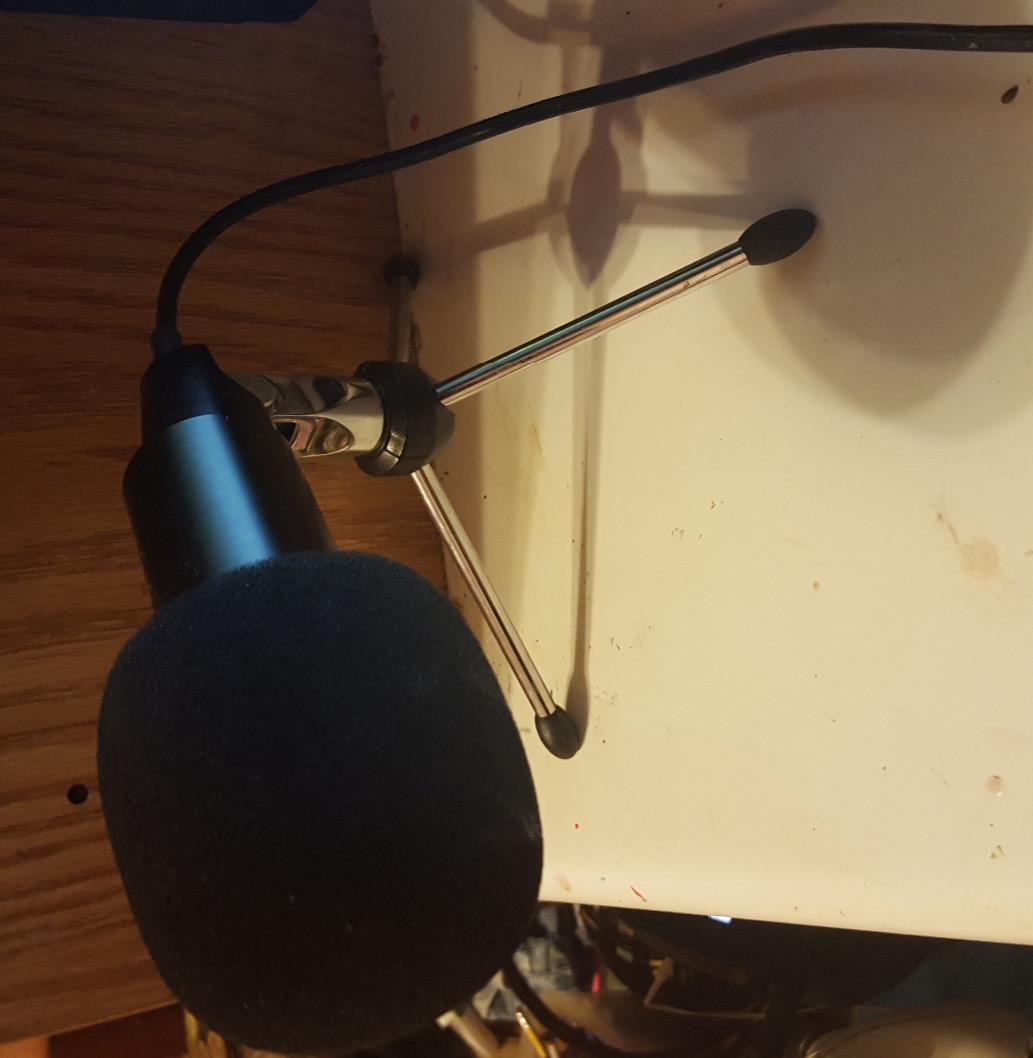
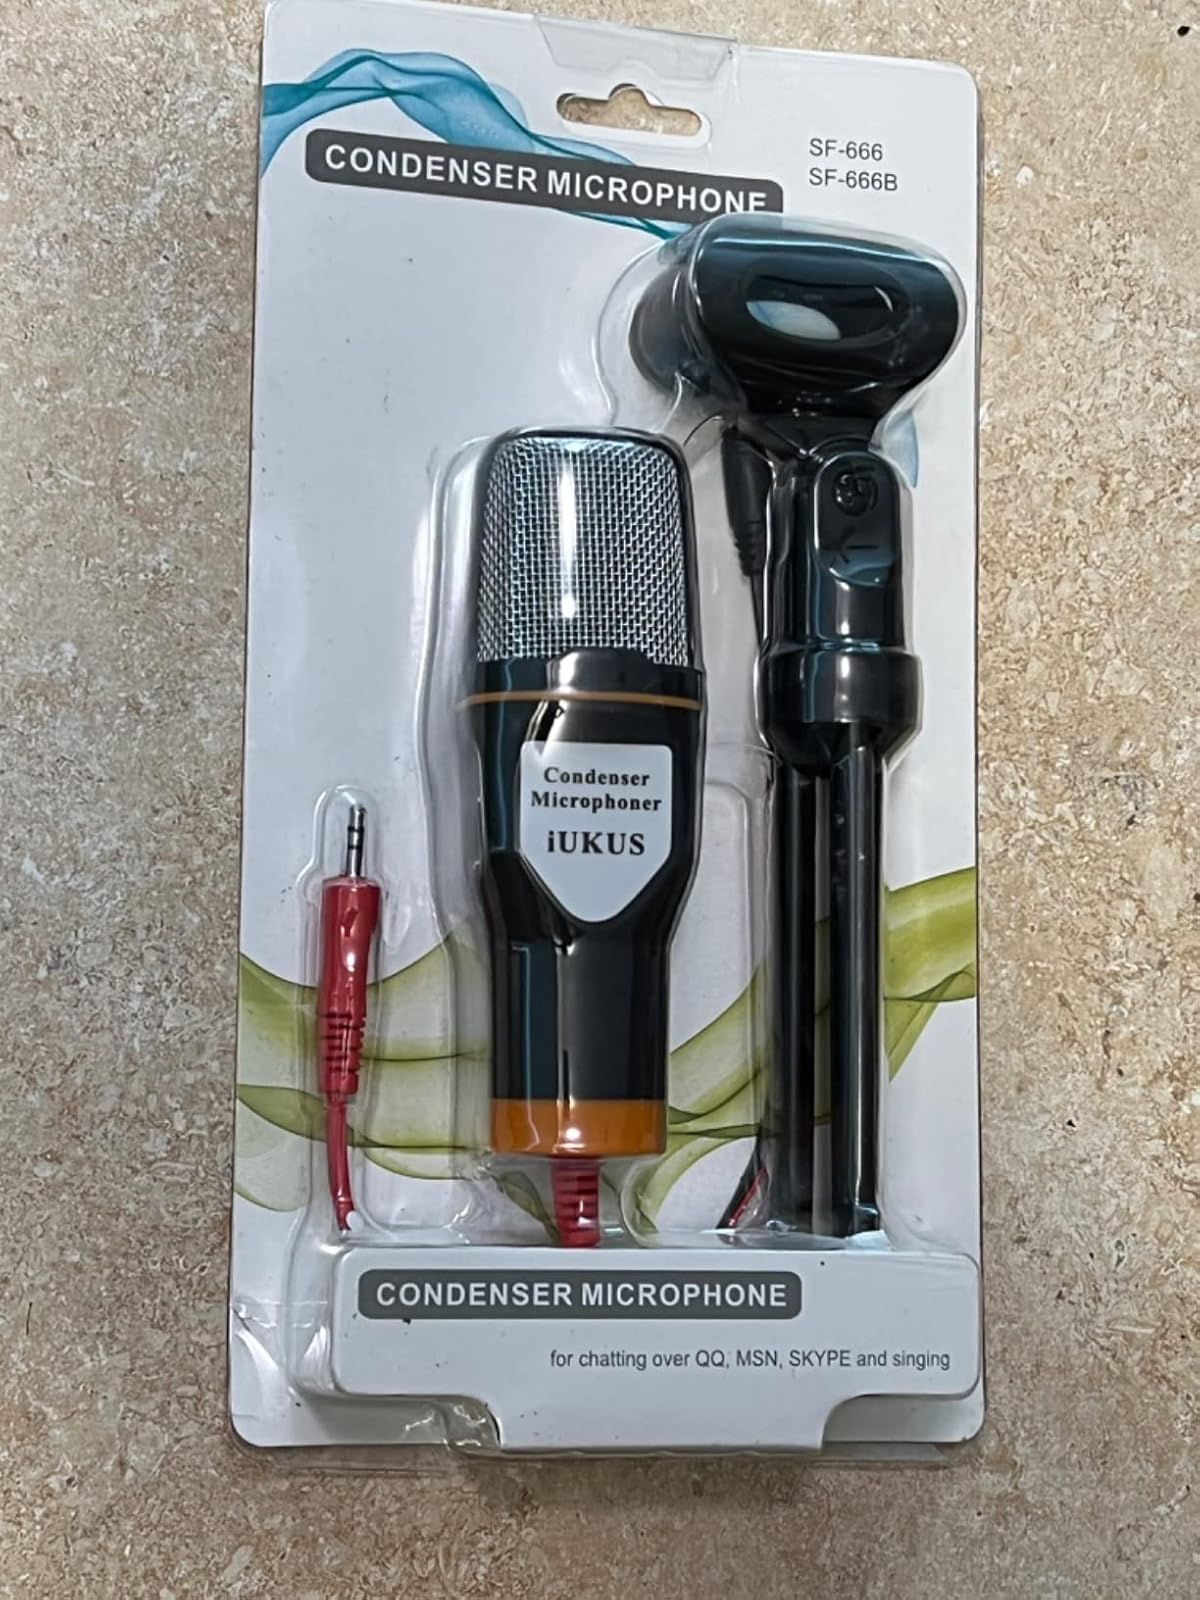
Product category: microphone
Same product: no